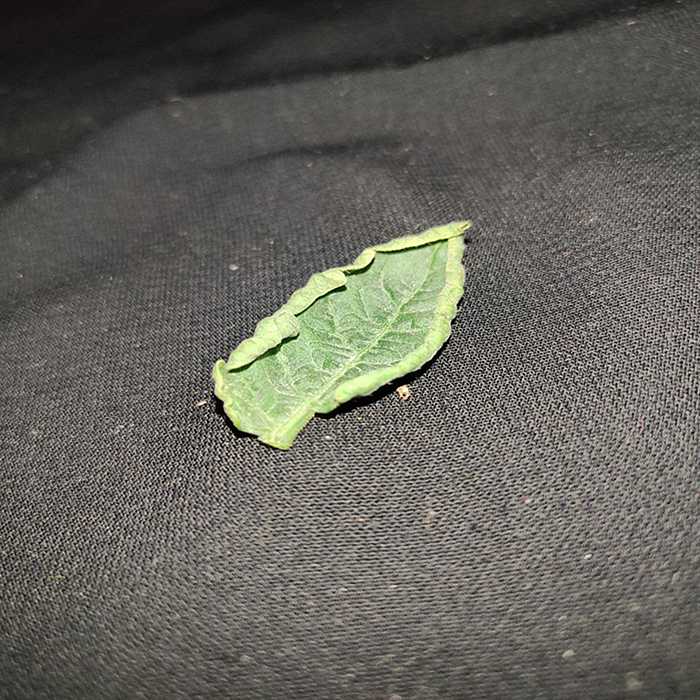
Plant: Tomato
Label: Tomato leaf curl virus